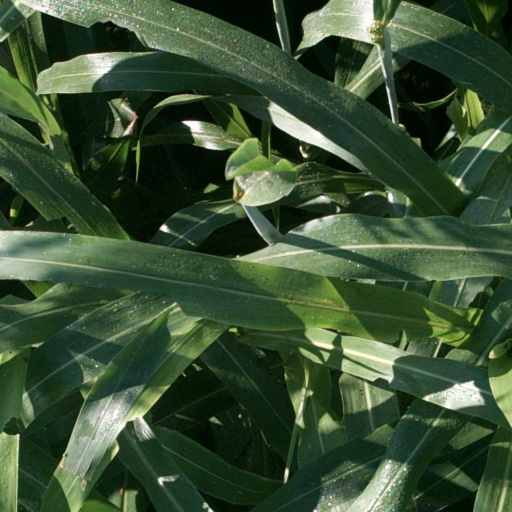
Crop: sorghum